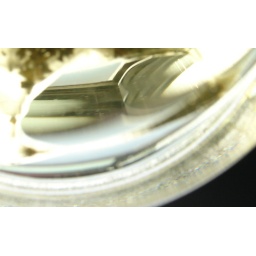
Playing with refractions through a pot of green tea brewing in the sun.